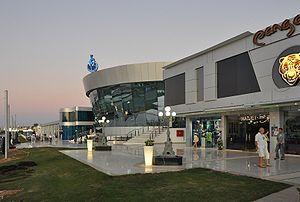
Sharm el-Sheikh (Egypte): centre commercial Soho Square à White Knight Bay